Dera Ismail Khan

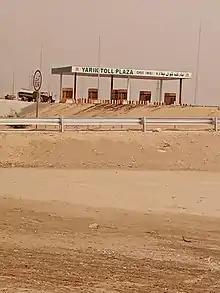
Yarik Toll Plaza of Islamabad-Dera Ismail Khan Motorway that serves as south terminal of the motorway

Dera Ismail Khan, abbreviated as D.I. Khan, is a city and capital of Dera Ismail Khan District, located in Khyber Pakhtunkhwa, Pakistan. It is the 10th largest city of Pakistan and third or fourth largest in the province of Khyber Pakhtunkhwa by population. Dera Ismail Khan is situated on the west bank of the Indus River, at its junction with the Gomal River.